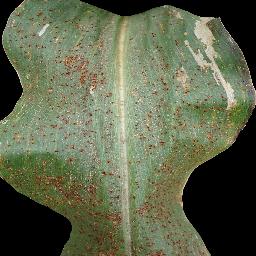
Label: Corn_(Maize)___Common_Rust